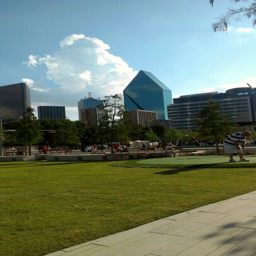
a must see with various food trucks throughout the park !